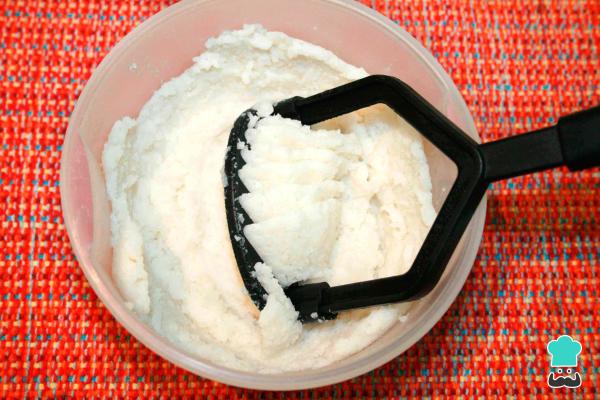
Tritura muy bien el arroz, hasta producir una masa de textura pareja. Trata de aplastar muy bien todos lo granos de arroz para que las arepas sin harina posean mejor textura.